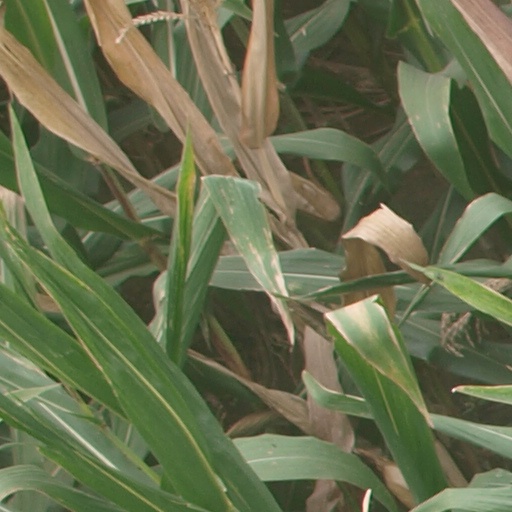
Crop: maize; corn